Great Moments in Aviation

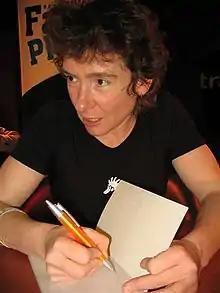
Jeanette Winterson's screenplay attracted negative reviews from critics.

The film received mixed to negative reviews from critics. Thomas Sutcliffe for "The Independent" wrote that: "while flight is the sustaining theme, the film never soars. The characterisation is "Cluedo" with pretensions, and the dialogue suspends the actors in that ungainly, undignified dangle which you associate with stage flying, the wires robbing them of all powers of independent movement." While he describes the scene which culminates the lesbian storyline as "radiant" and "beautifully acted by Vanessa Redgrave and Dorothy Tutin", he opines of the acting in general that "for the most part, these people are simply Winterson's puppets, jerked around by the symbolic demands of the plot." He deems Kidron's directing "a kind of surrender, dutifully supplying visual equivalents for Winterson's sterile symmetries but despairing of any greater vivacity", and is particularly critical of Winterson's screenplay, noting that: "everything unrolls at the same stately pace, a religious procession bearing the reliquaries of Winterson's prose. It's as though the author thinks every word is infinitely precious. She's right, though perhaps not in the way she imagines." "Variety"′s David Rooney agreed the film's coming-out scene is a "potential jewel" and "captivatingly played", however, in line with Sutcliffe's criticisms, he opined that the film's pacing meant that "the scene is lobbed in and robbed of its impact". He summarised the film as "a willfully theatrical, sporadically magical romantic comedy embracing three barely compatible narrative strands, not one of which ever gets full flight clearance". Rooney deemed the film "damaged beyond repair by a mannered scripting style and evident recutting", and opined that "Jeanette Winterson's preposterous dialogue and comic mistiming serves up more misses than hits". Of the film's major themes, he wrote that: "Questions about the line between truth and falsehood, genuine and fake, are too flimsily voiced to mean much. Likewise, the intro of race issues in the closing voiceover only makes the haphazard mix even more lumpy".